Sports in New Orleans

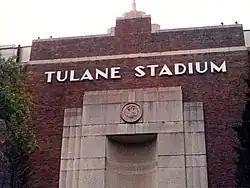
Tulane Stadium was New Orleans' main venue for big games before the construction of the Louisiana Superdome (1979 photo)

Former professional basketball teams in New Orleans include the New Orleans Jazz of the NBA (1974–1979) (which became the Utah Jazz) and the New Orleans Buccaneers of the American Basketball Association (1967–1970) (which became the Memphis Pros). Other professional basketball teams include the New Orleans Hurricanes of the Professional Basketball League of America (1947), New Orleans Sports of the Southern Basketball League (1948–1949), New Orleans Pride of the Women's Professional Basketball League (1979–1981) and New Orleans Cougars of the American Basketball Association. The NBA's Atlanta Hawks played 12 special "home" games in New Orleans during the 1984–85 season.